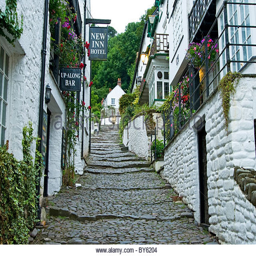
steep cobbled street leads down to a picturesque harbour .